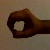
The image shows a hand gesture representing the number 0 in Indian Sign Language.